Line Z (Tren Interoceánico)

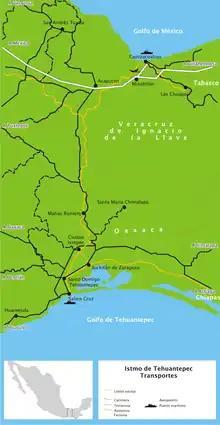
Transport routes in the Isthmus of Tehuantepec. This map shows roads and ports, as well as the railroad; the map legend is in Spanish.

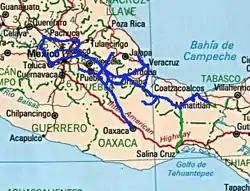
Map of Ferroistmo line (in green) from Salina Cruz to junction with Ferrosur lines (in blue) to Veracruz and Coatzacoalcos.

On 7 June 2020, President of Mexico Andrés Manuel López Obrador announced the beginning of the rehabilitation of the line. It will cost 3 billion pesos to begin the project, but in total, the project will cost 20 billion pesos.